Izumiōtsu Station

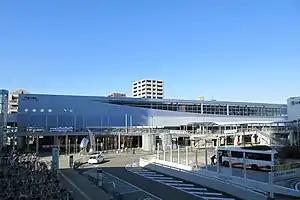
Izumiōtsu Station in December 2015

is a passenger railway station located in the city of Izumiōtsu, Osaka Prefecture, Japan, operated by the private railway operator Nankai Electric Railway. It has the station number "NK20".